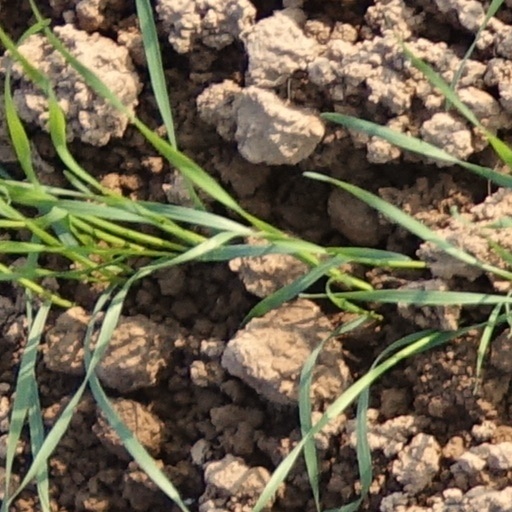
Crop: wheat